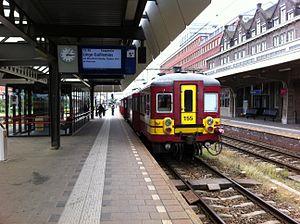
Automotrice classique de la SNCB, en gare de Maastricht Centraal
La ligne 40 est une ligne de chemin de fer belge reliant Liège et Visé. La ligne se prolonge aux Pays-Bas jusqu'à Maastricht.